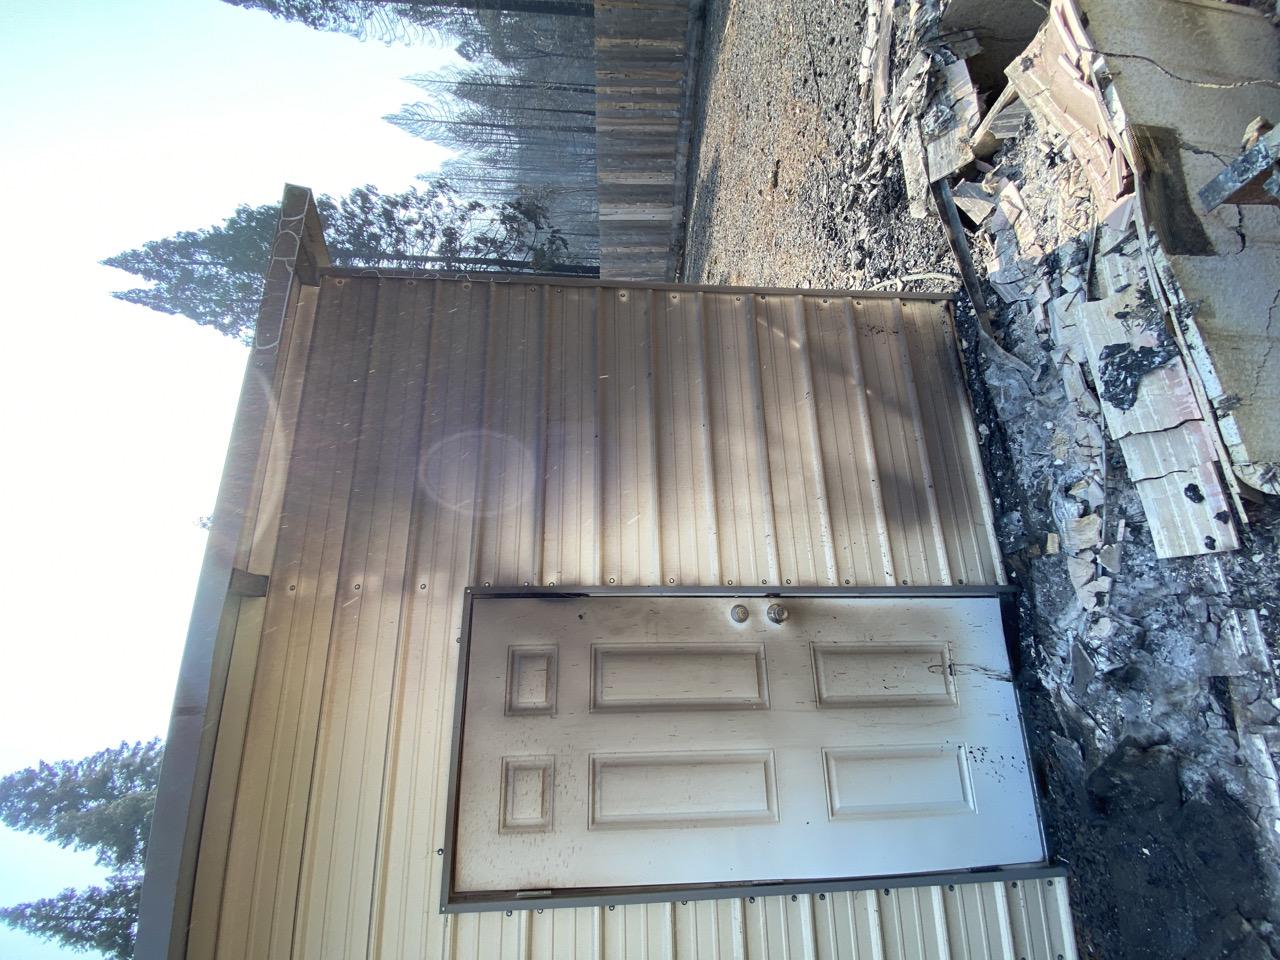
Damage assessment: affected